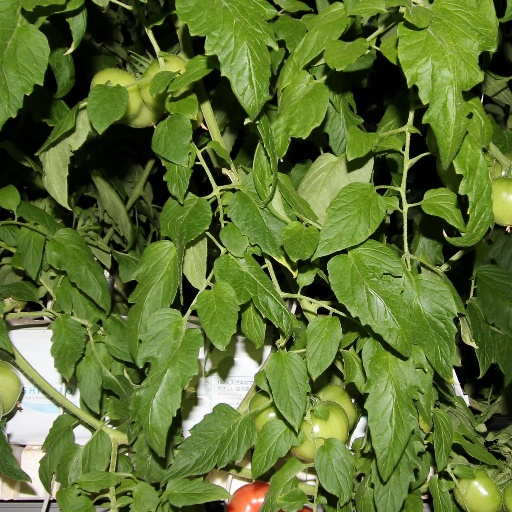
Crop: tomato